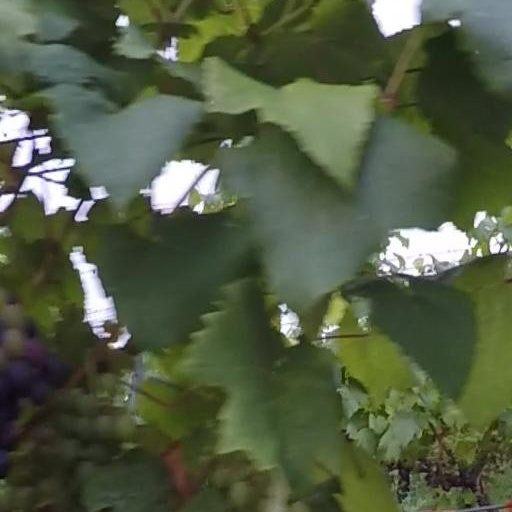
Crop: grape